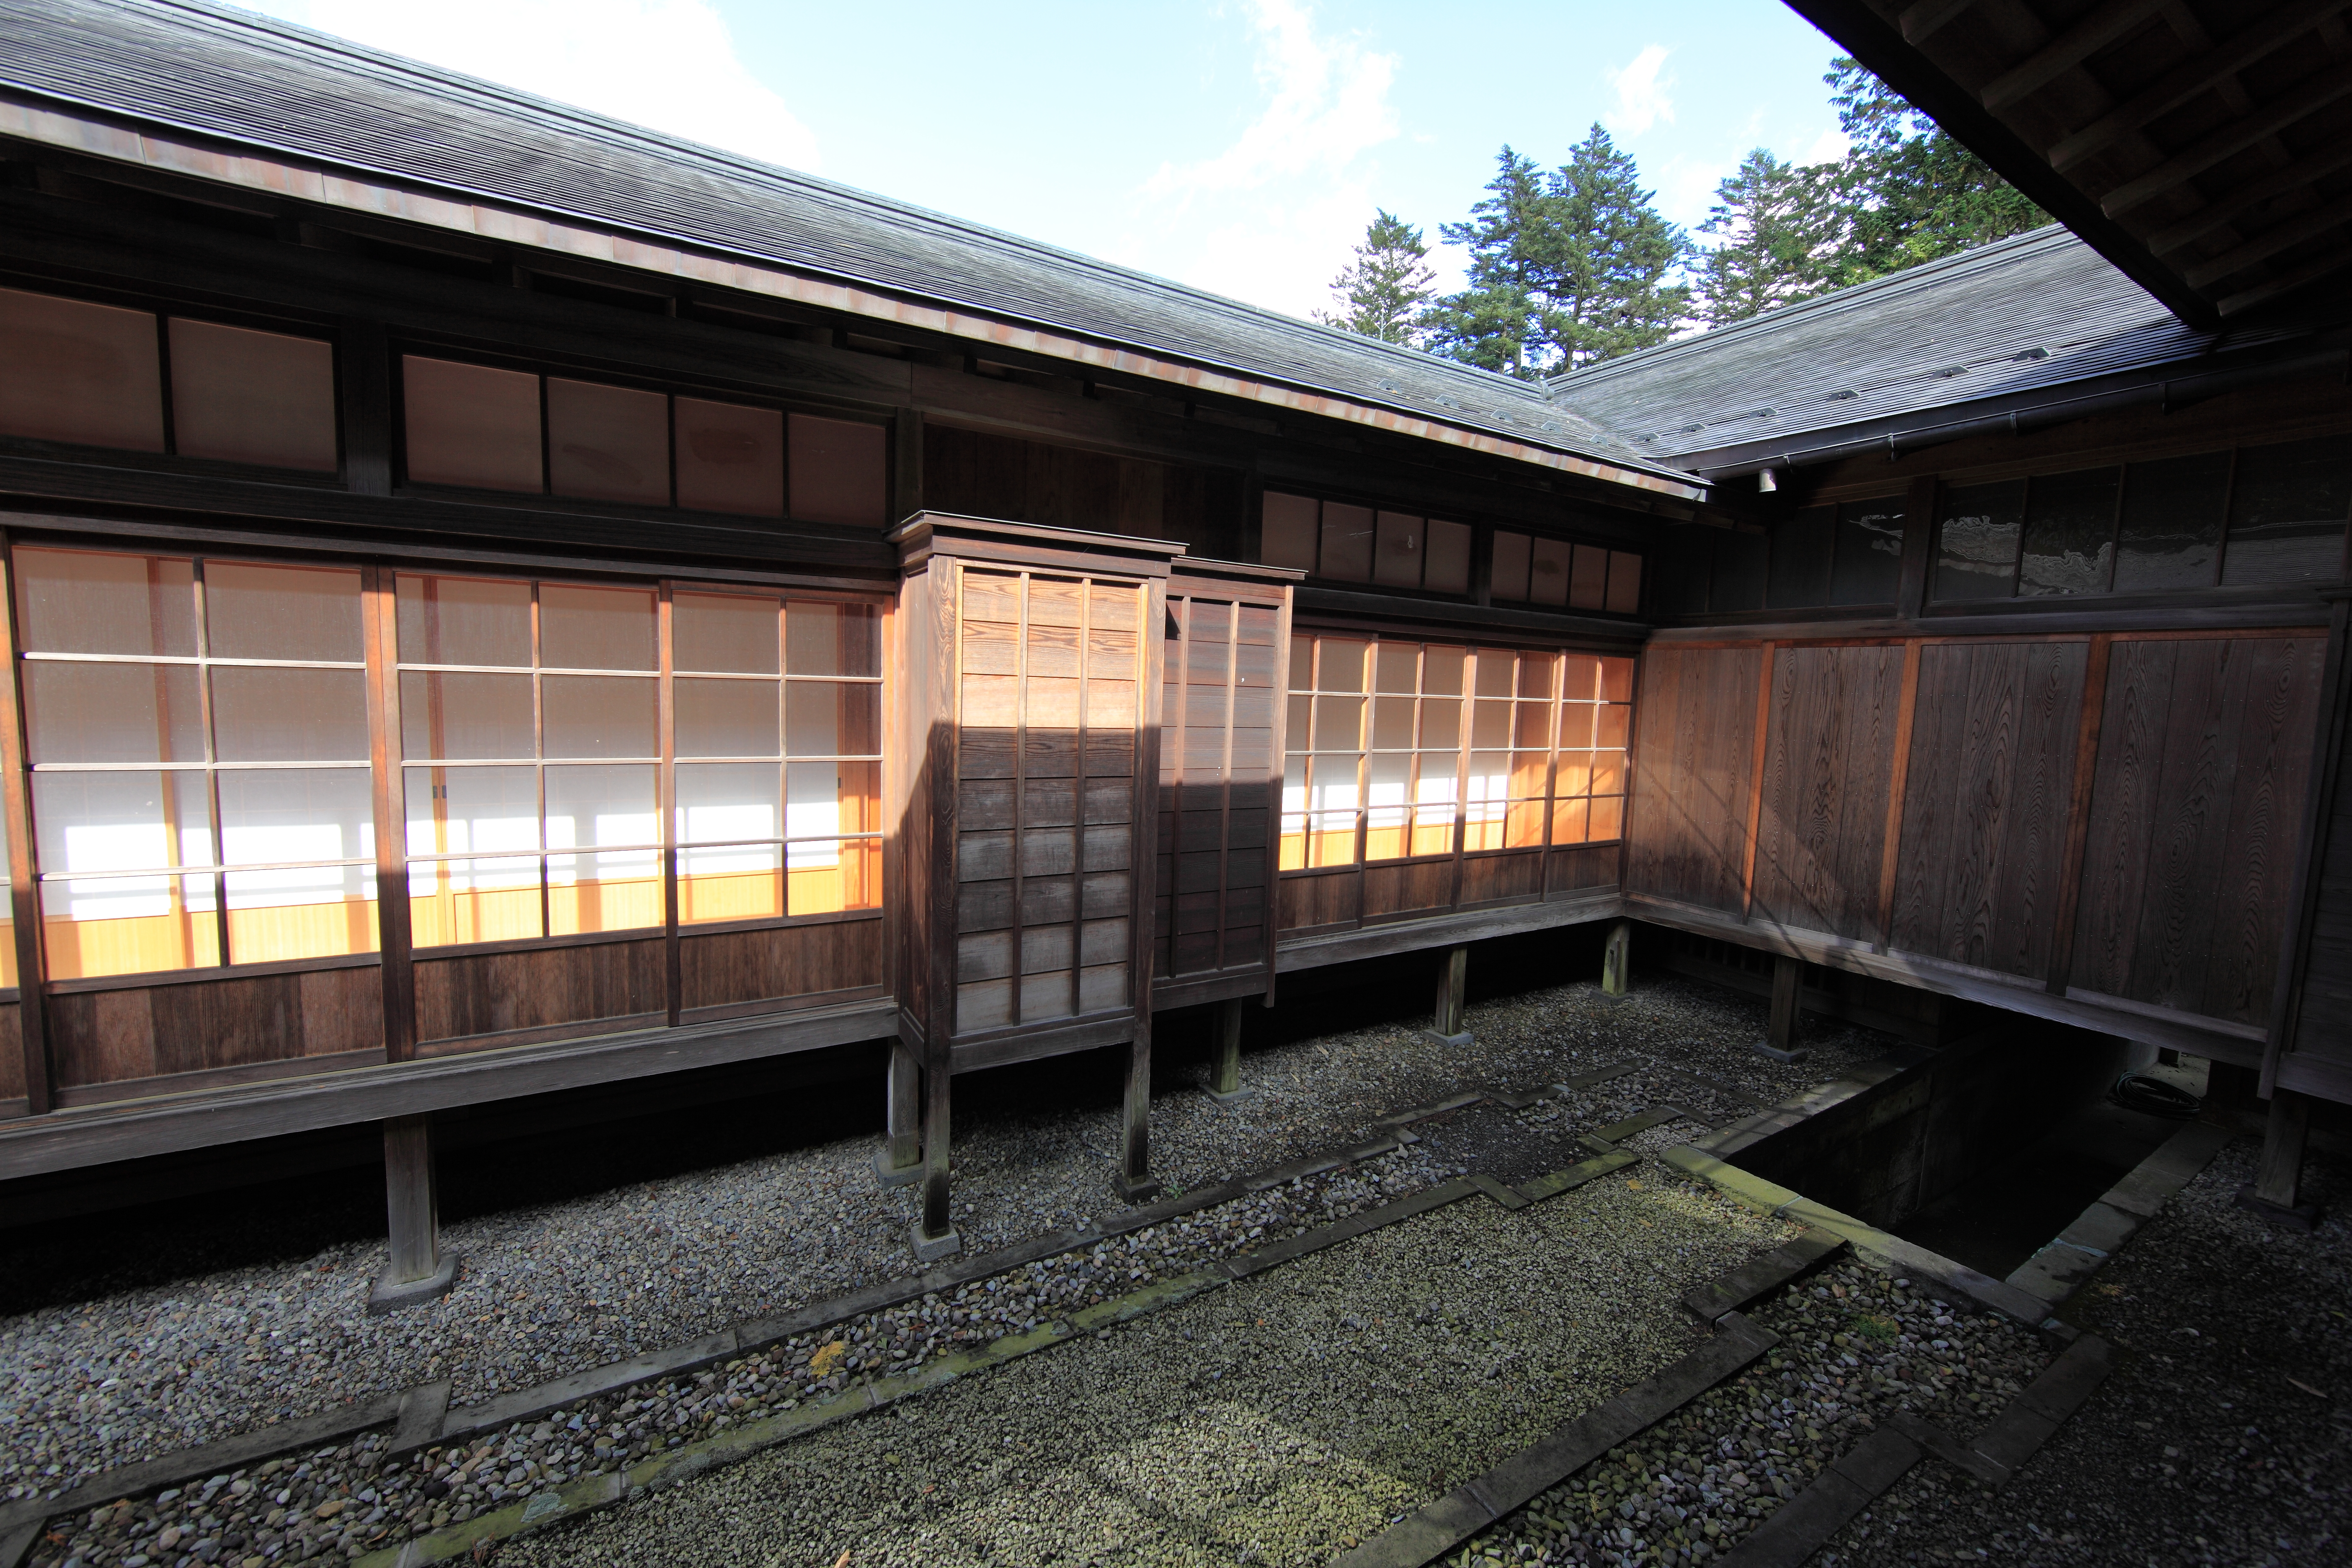
villa, house, building, home, train, transport, high, vehicle, train station, facade, exterior, design, japanese, tochigi, 5d, style, hires, imperial, markii, traditional, hi, res, resolution, nikkoh, tamozawagoyoutei, urban area, residential area, rolling stock, railroad car